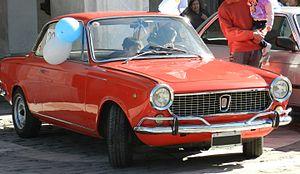
La Fiat 1500 Coupé est une voiture sportive type Coupé, fabriquée par le constructeur italien Fiat dans sa filiale argentine Fiat Concord à partir de 1966.